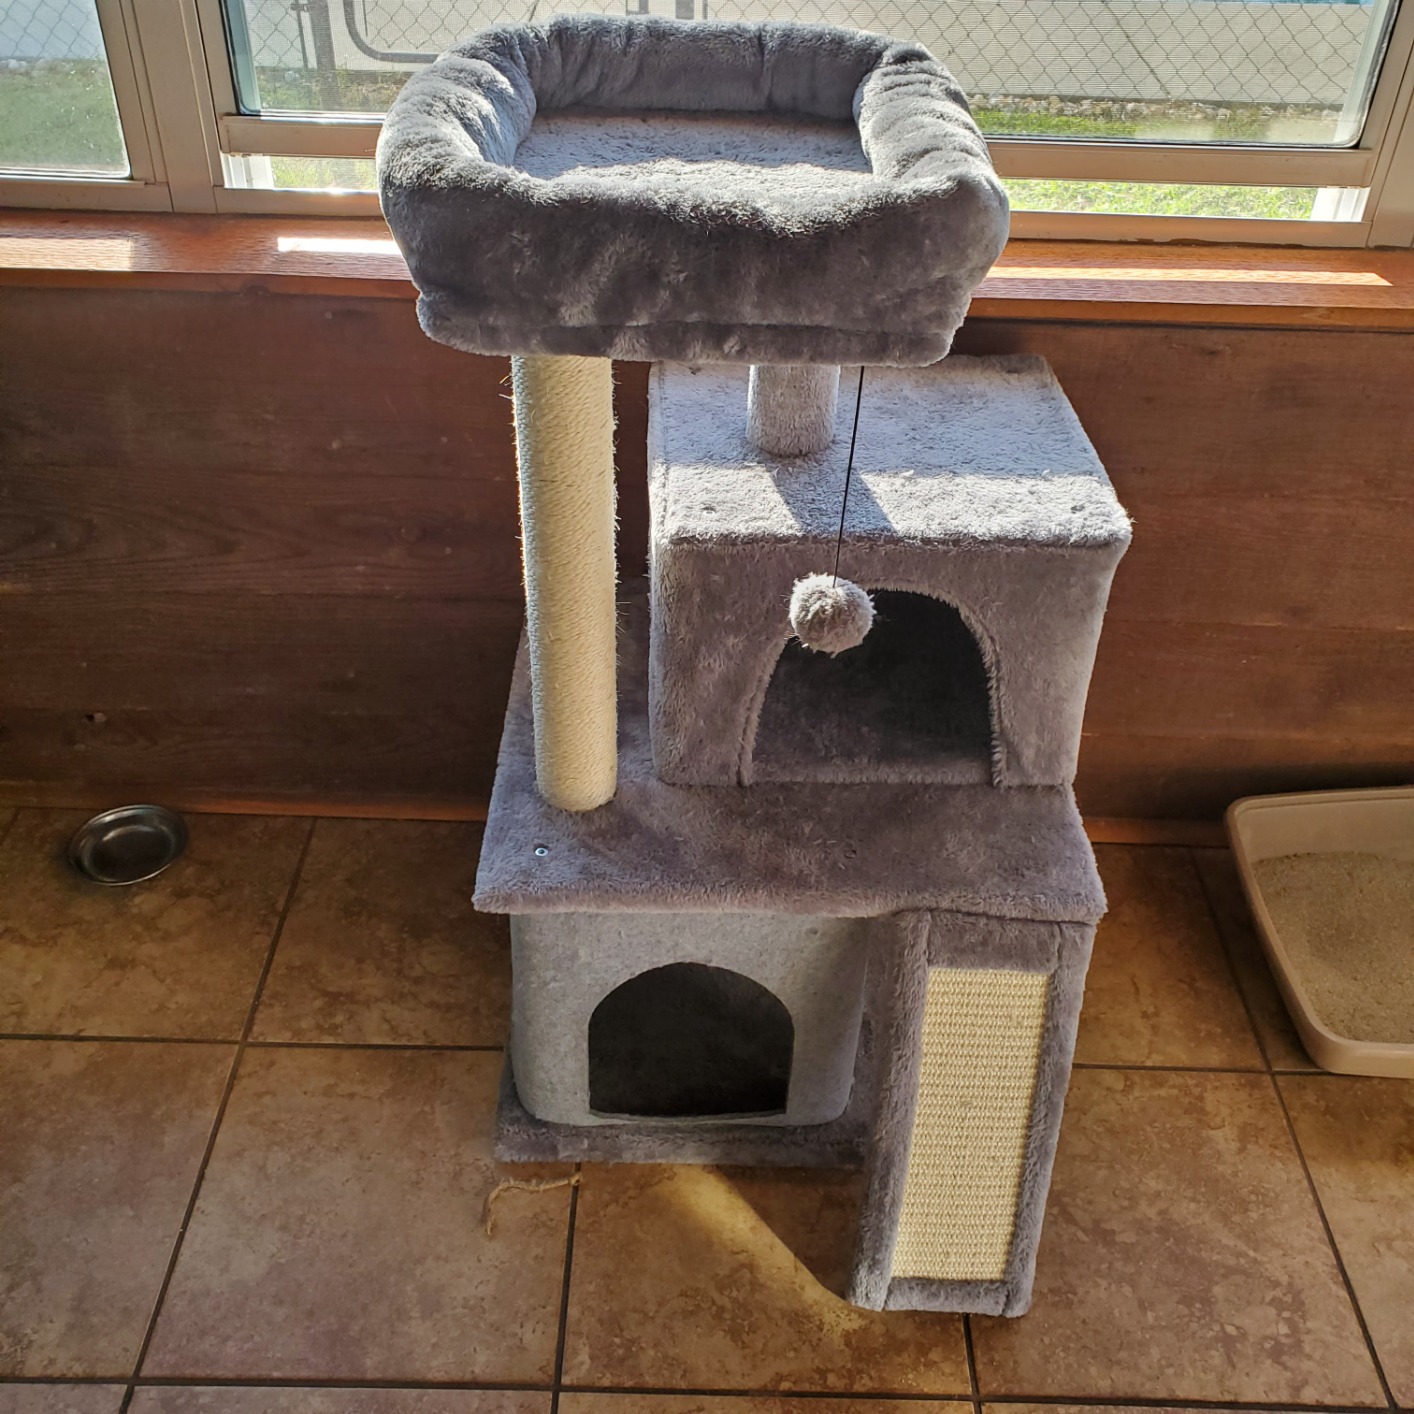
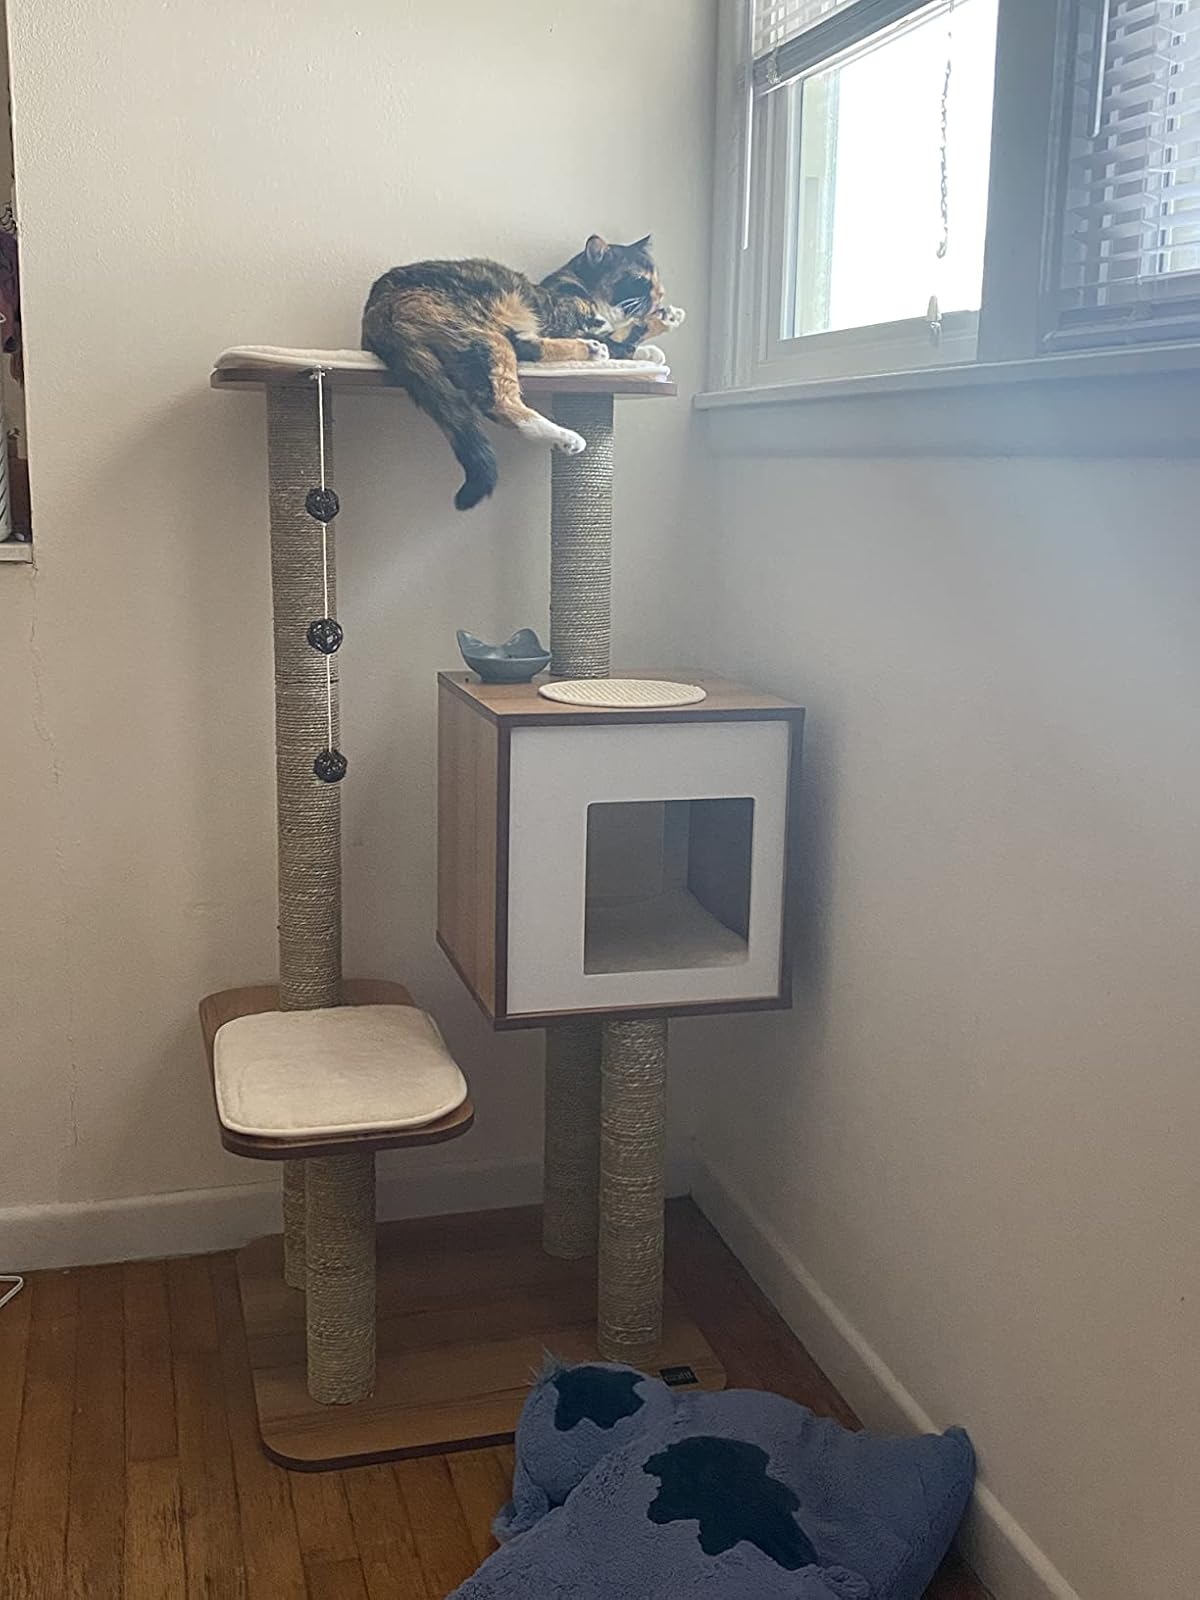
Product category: items_cat tree
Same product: no